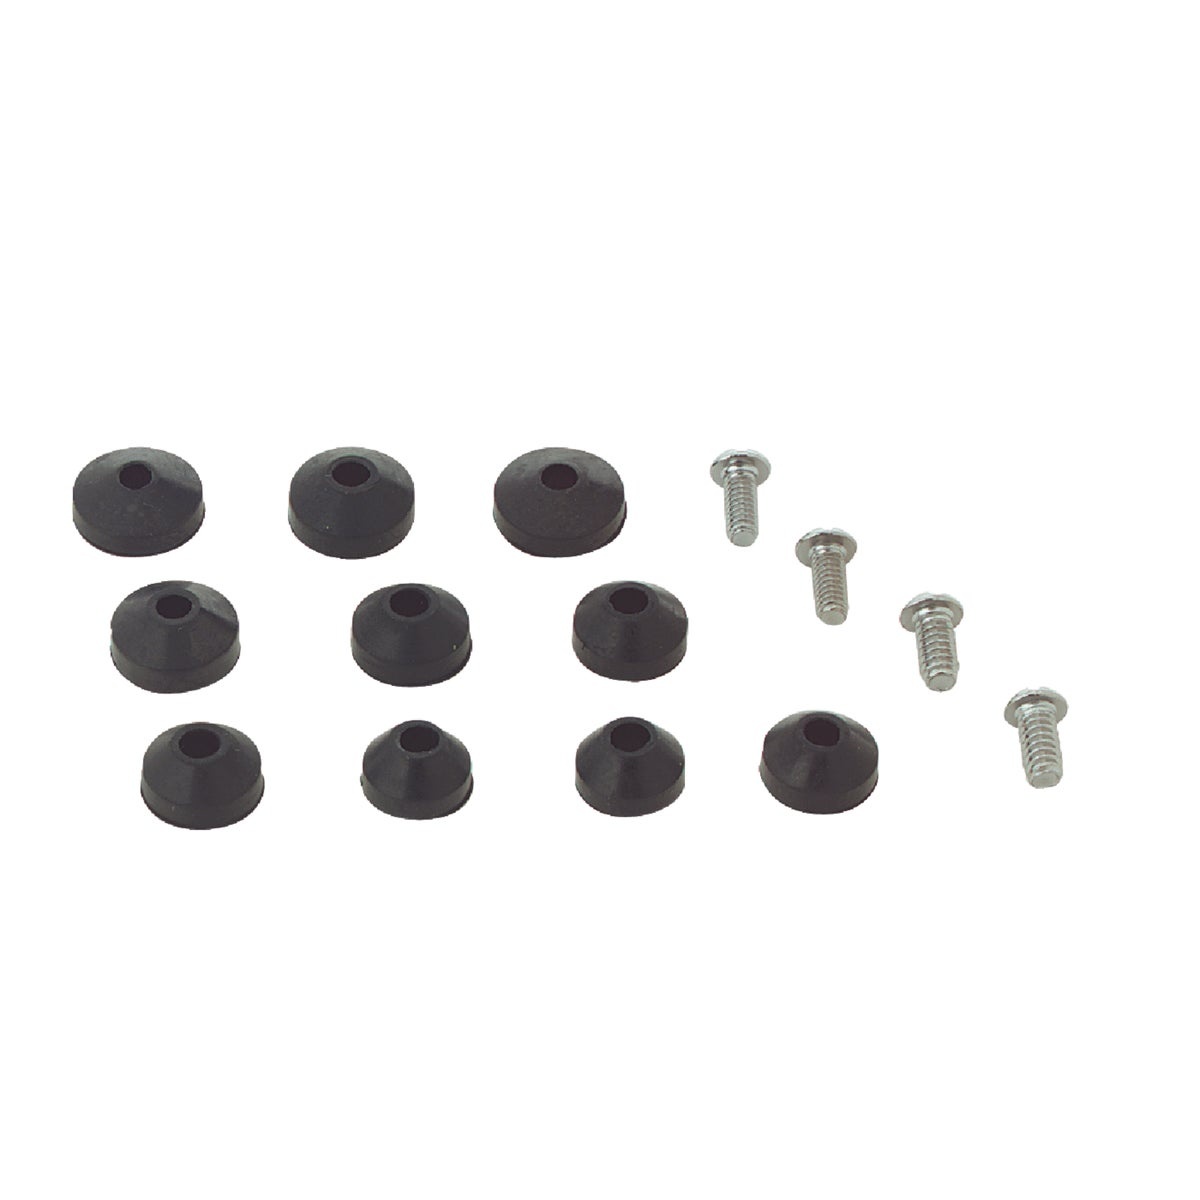
Danco Black Assortment Faucet Washer
Large neoprene rubber beveled faucet washer assortment includes 2 each of sizes 00 through 3/8 washers and 4 bibb screws. 1 assortment per card. %search_data%80789
Brand: Danco
Category: Hardware > Plumbing > Plumbing Fittings & Supports > In-Wall Carriers & Mounting Frames > Mounting Frames